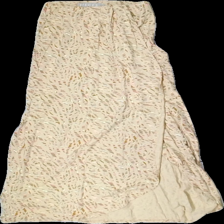
View: front
Type: Skirt
Category: Ladies
Brand: Pieces
Colors: Beige, Brown, Pink, Multicolor
Material: 100% Visc
Cut: Loose
Size: S
Season: Spring
Price range: 50-100
Recommended usage: Reuse